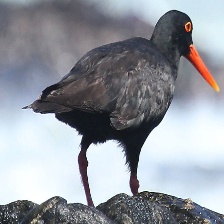
Species: AFRICAN OYSTER CATCHER
Scientific name: HAEMATOPUS MOQUINI
ImageNet parent category: oystercatcher